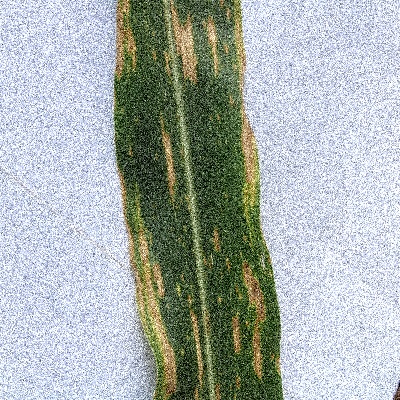
Label: Corn_(Maize)___Leaf_Spot